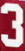
Number: 3